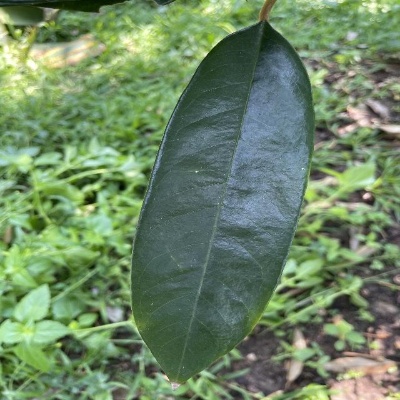
Label: Leaf_Healthy